Alabama

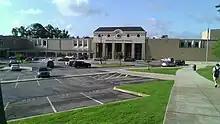
Vestavia Hills High School in the suburbs of Birmingham

Regions Financial Corporation is the largest bank headquartered in or operating in Alabama. PNC Financial Services and Wells Fargo also have a major presence in Alabama.